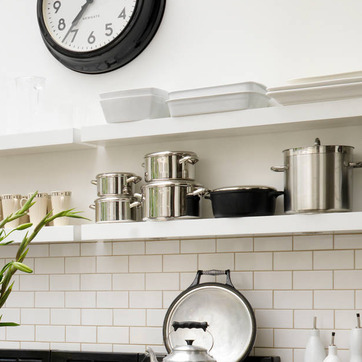
Material: metal